Dana Air Flight 0992

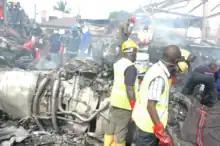
Crash site of Dana Air Flight 0992 in Iju-Ishaga neighbourhood

The crash scene became chaotic, with Nigeria's "The Sun" reporting that thousands of Lagos residents attempted to approach the site. Crowds attempted to bring water hoses to the site while soldiers attempted to disperse onlookers with punches and rubber whips. The onlookers then threw stones at the soldiers in retaliation. Water for firefighting was scarce for several hours due to the city's shortage of fire trucks, and civilians attempted to fight the fire by hand with water from plastic buckets. Water trucks commandeered from nearby construction projects had difficulties reaching the site due to the narrow roads.